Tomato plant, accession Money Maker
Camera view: tilt-top (135 deg); turntable rotation: 150 degrees
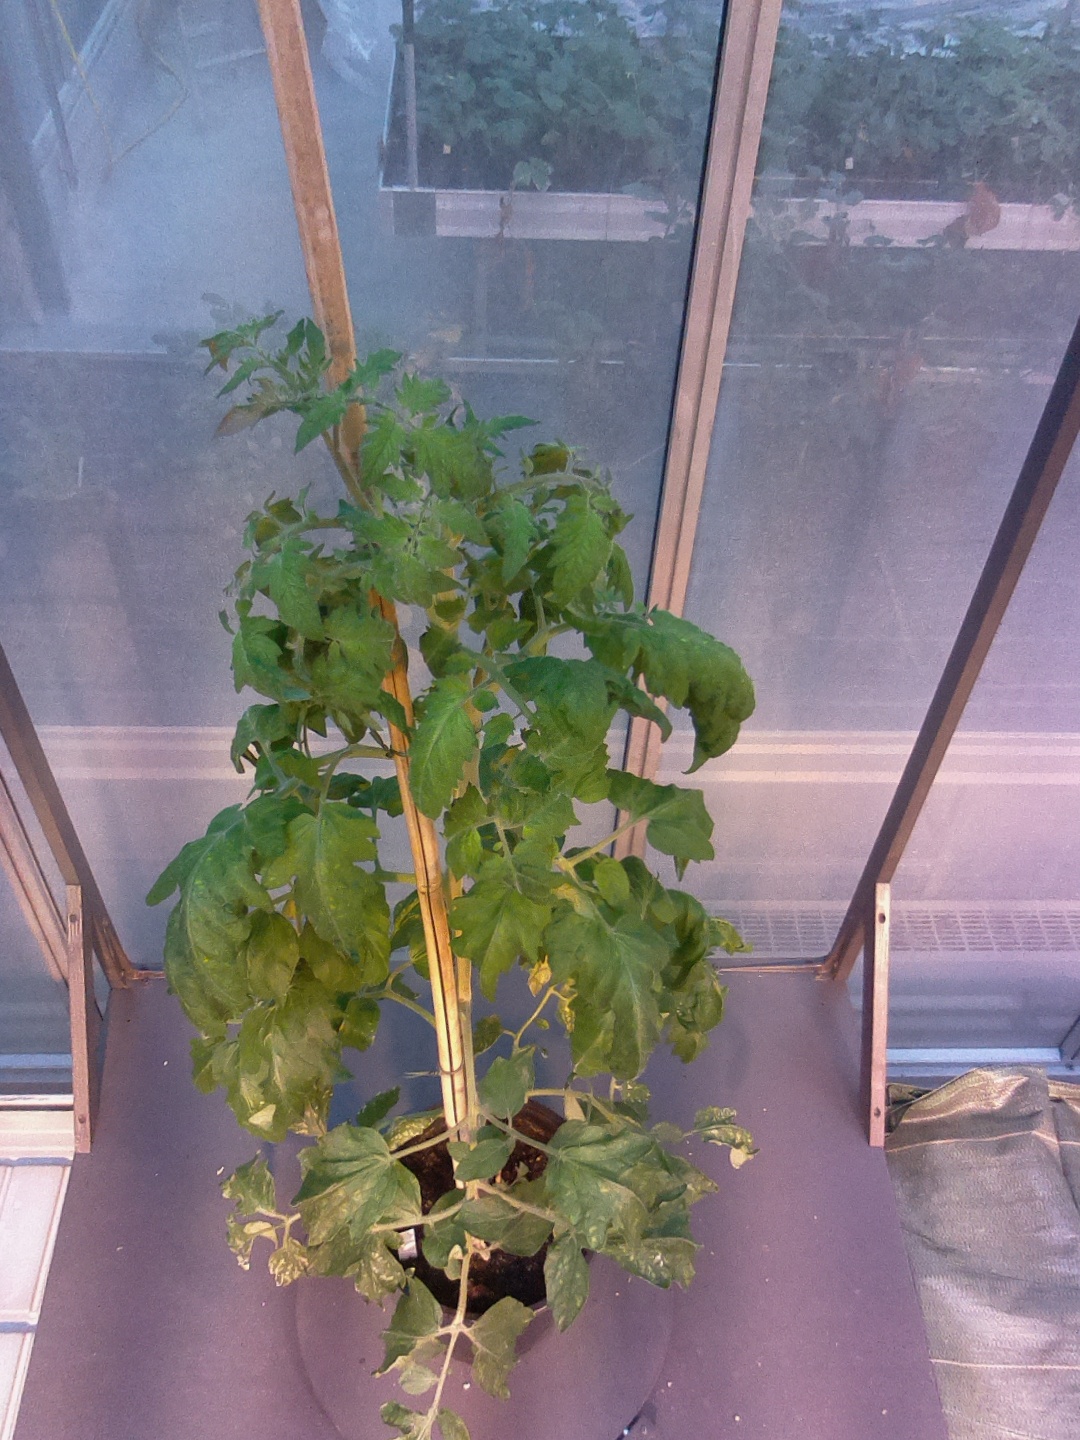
BBCH growth stage 70: Fruits at the main stem or branches visibles